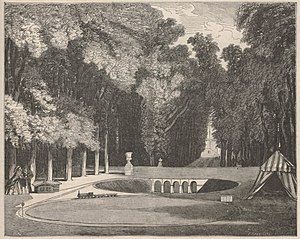
Den kejserlige prins' jernbane
Træstik baseret på fotografiet i Le Monde Illustré.
Den kejserlige prins' jernbane var verdens første dokumenterede modeljernbaneanlæg og den første, der kendes et fotografi af.